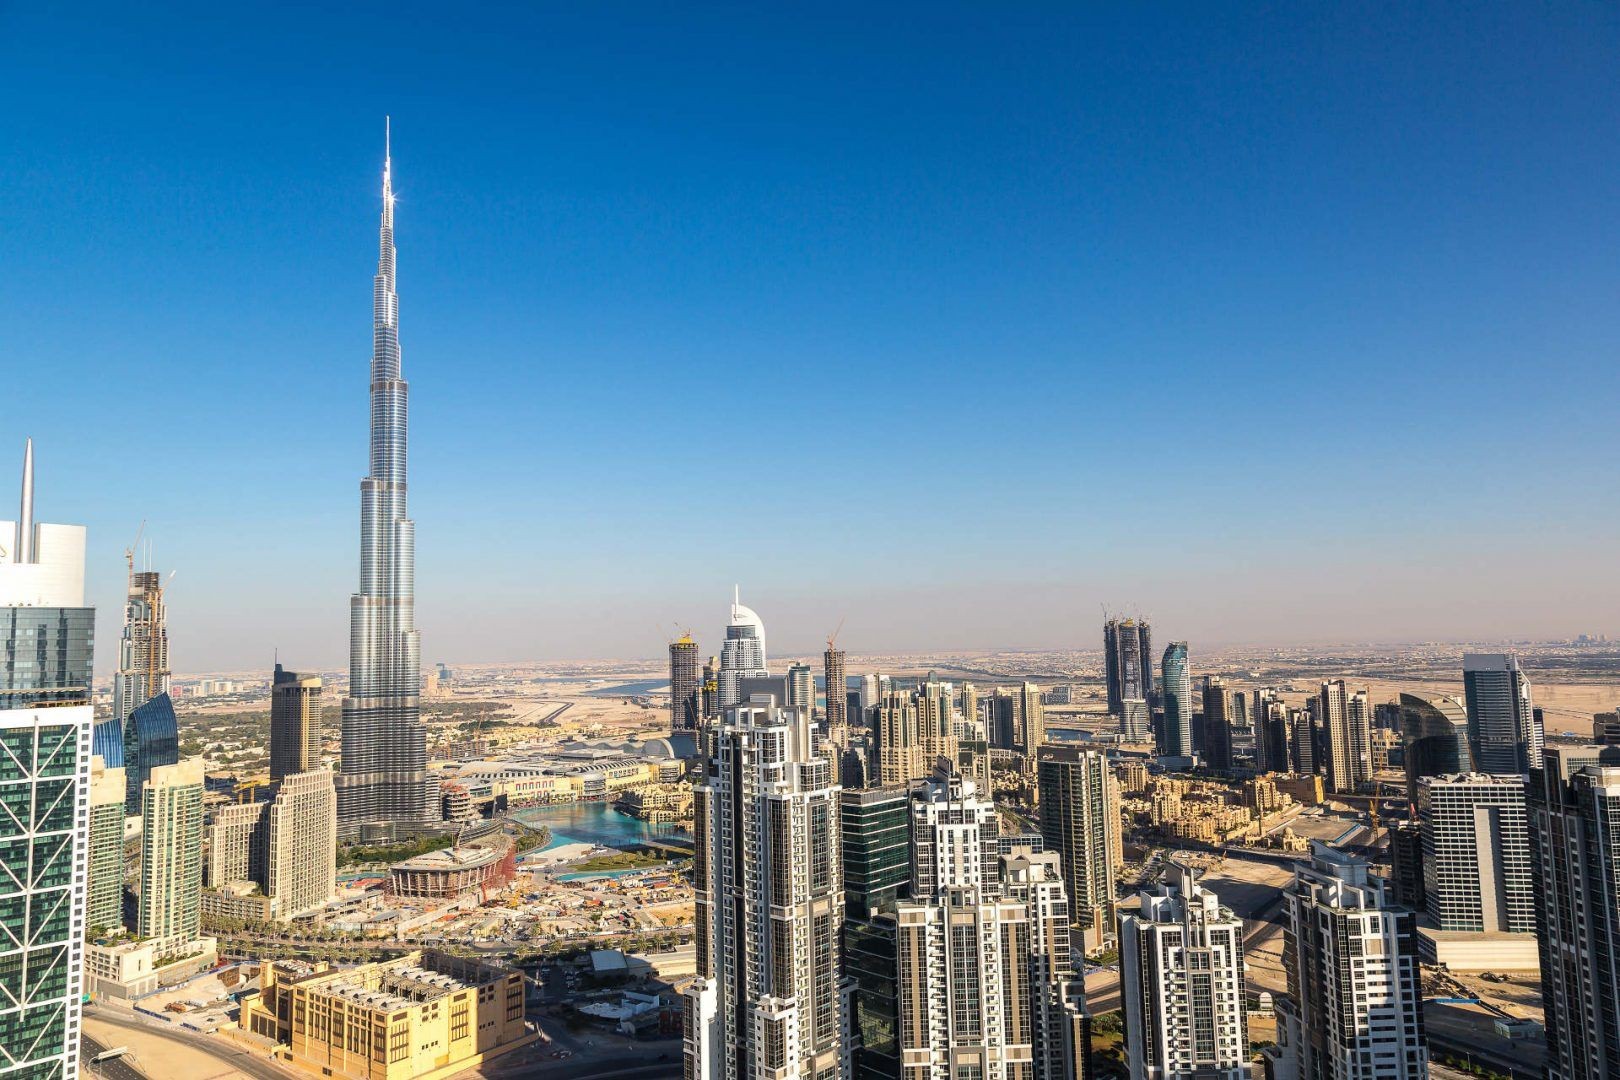
Landmark: Burj Khalifa